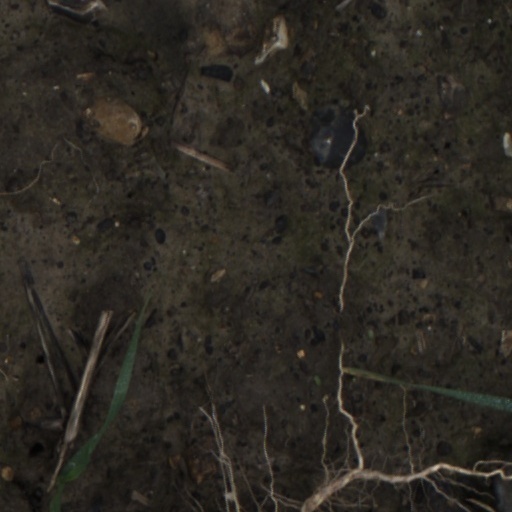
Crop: wheat